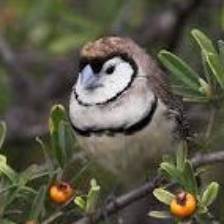
Species: DOUBLE BARRED FINCH
Scientific name: TAENIOPYGIA BICHENOVII
ImageNet parent category: house_finch